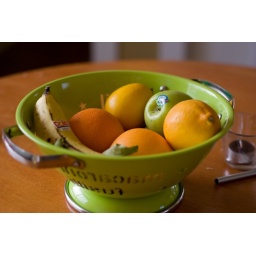
My new 50mm lens came in the mail today!!! Here's the mandatory fruit bowl test photos.